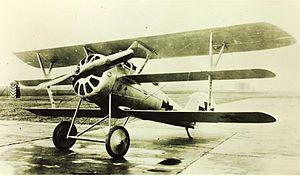
Le Pfalz Dr.1 est un chasseur triplan de la Première Guerre mondiale.
La Première Guerre mondiale voit le plein essor des premiers avions militaires, après de timides tâtonnements et utilisations avant guerre.
Pfalz Flugzeugwerke était un constructeur aéronautique allemand, basé sur l'aérodrome de Spire dans le District du Palatinat. La société, active durant la Première Guerre mondiale, est surtout connue pour sa série de chasseurs, notamment les Pfalz D.III et Pfalz D.XII. Elle a fait faillite après l'armistice de 1918, lorsque les forces d'occupation françaises ont confisqué tout le matériel. L'usine a été réutilisée par diverses sociétés jusqu'à ce qu'elle se reconstitue en 1997. Il s'agit aujourd'hui d'un fabricant de pièces détachées appelé PFW.